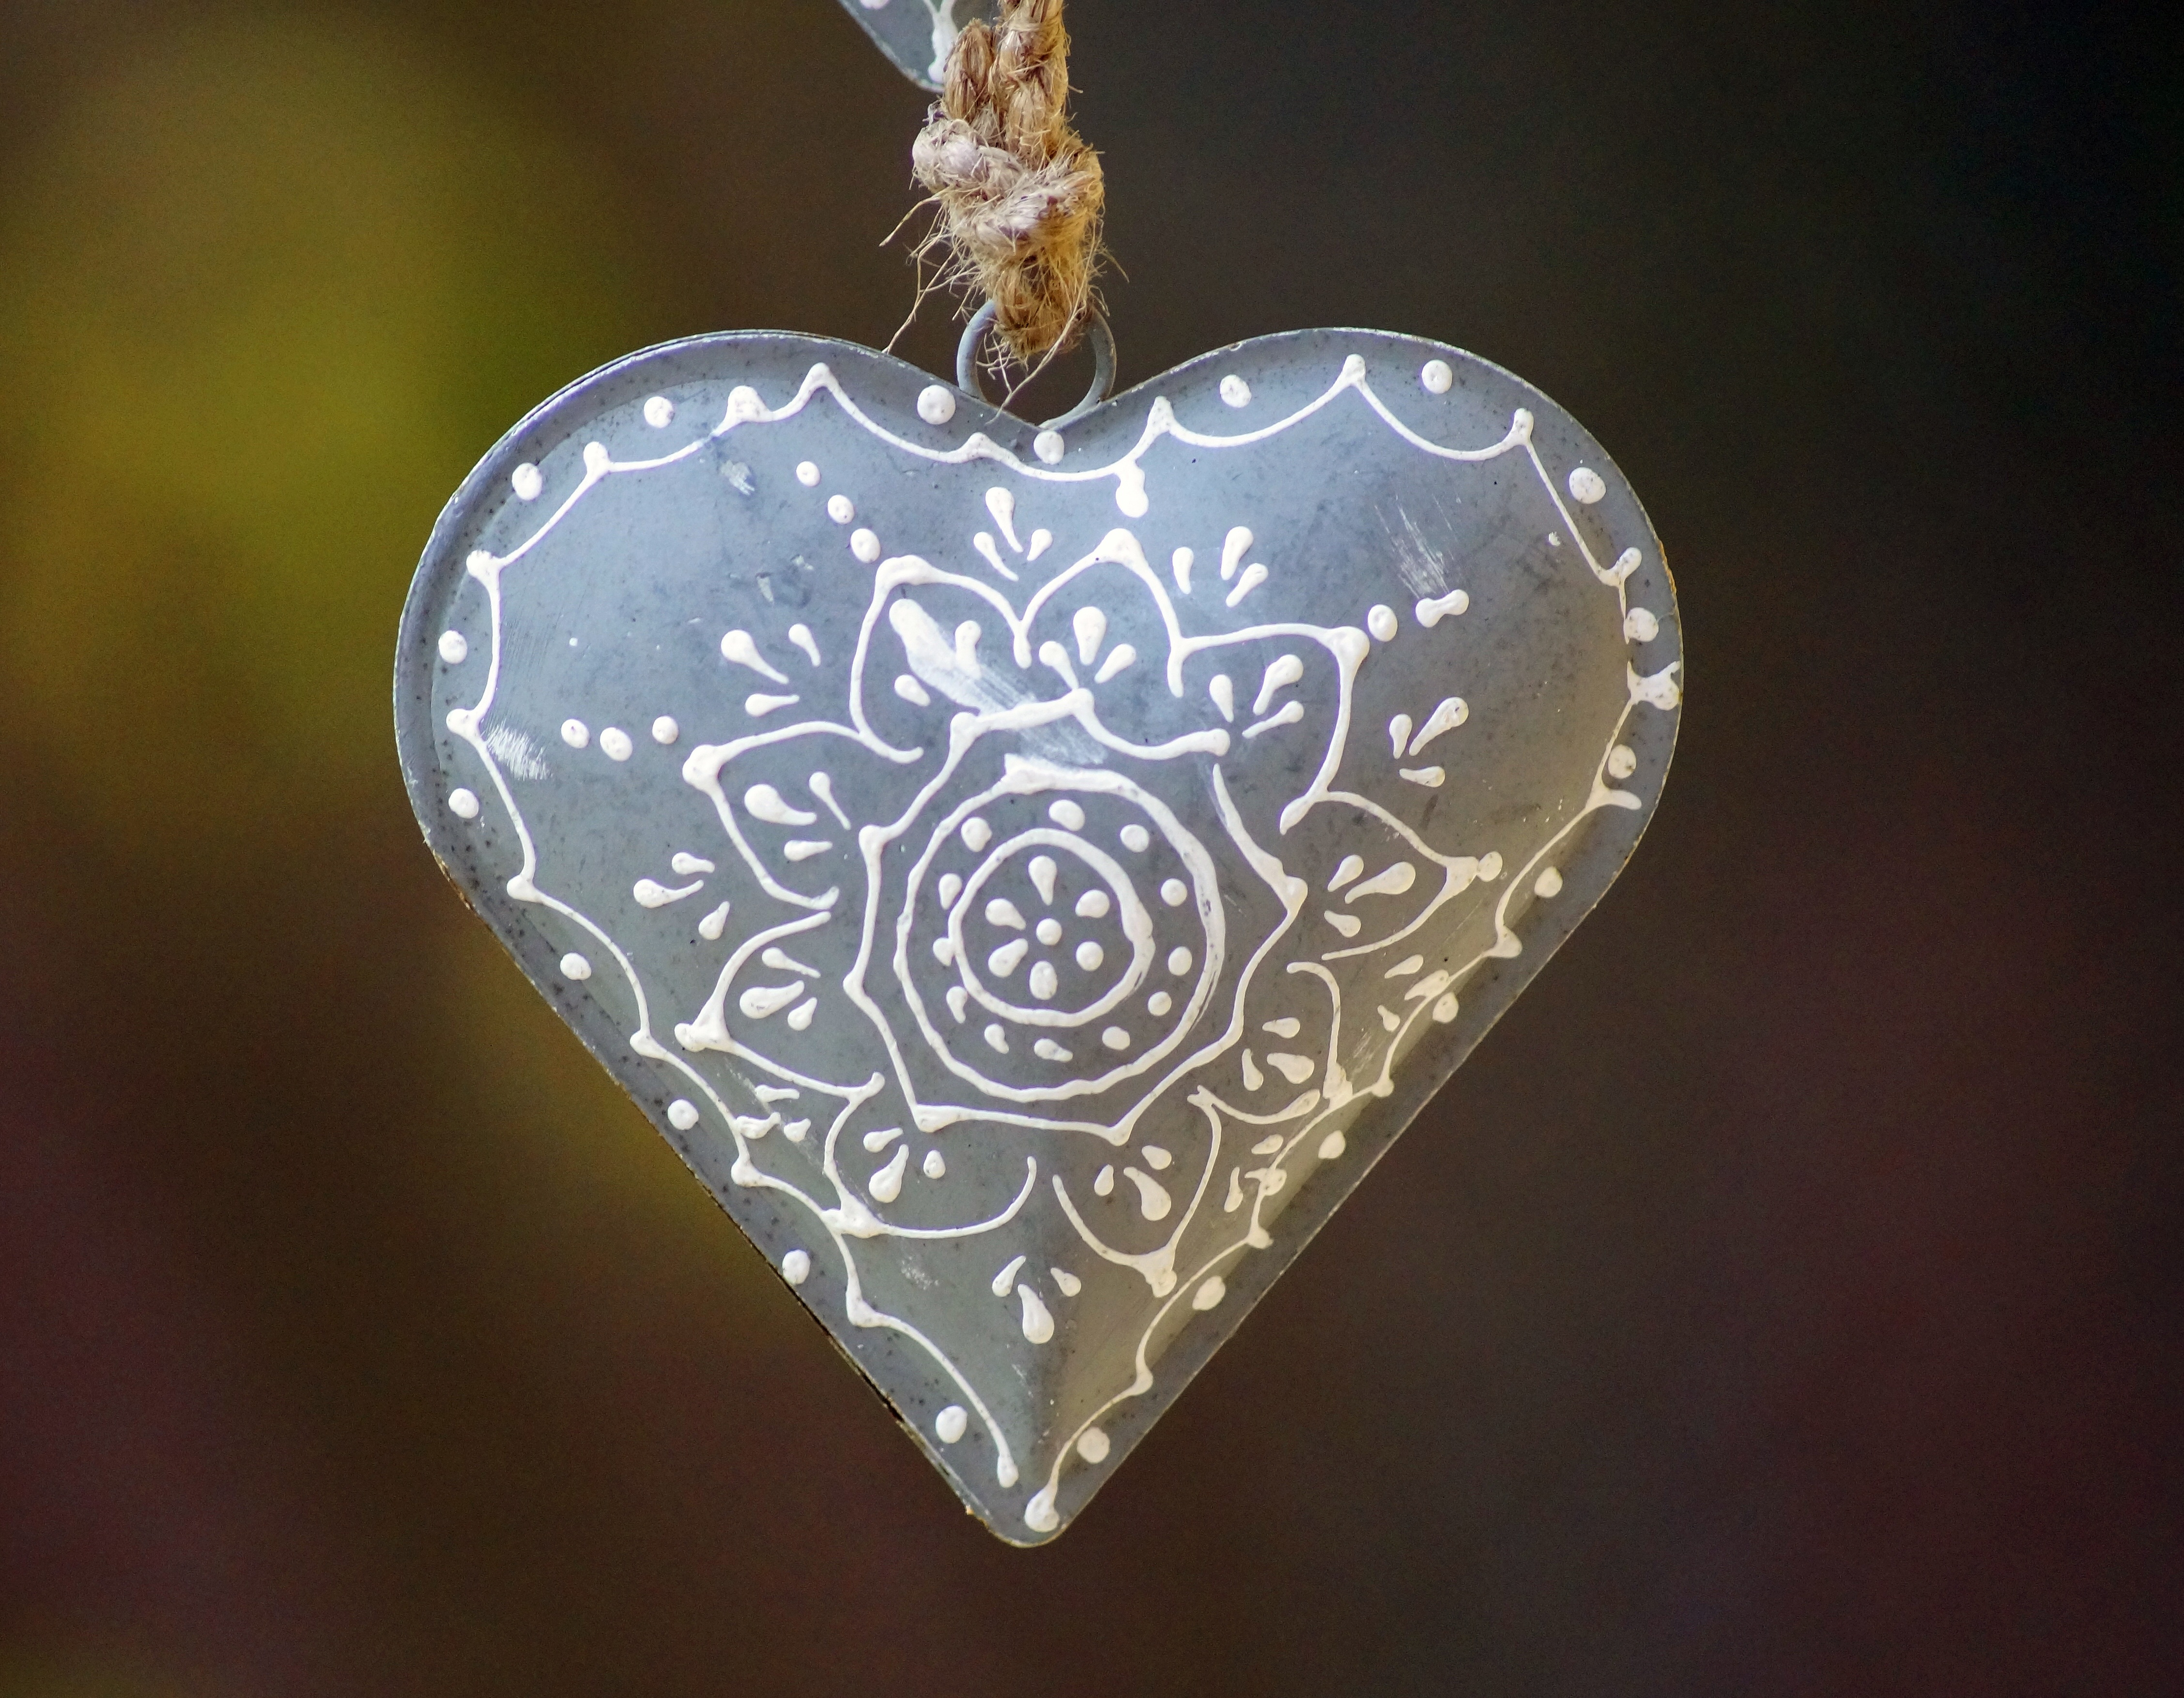
leaf, love, heart, decoration, macro, object, lighting, human body, jewellery, crafts, organ, pendant, valentine's day, locket